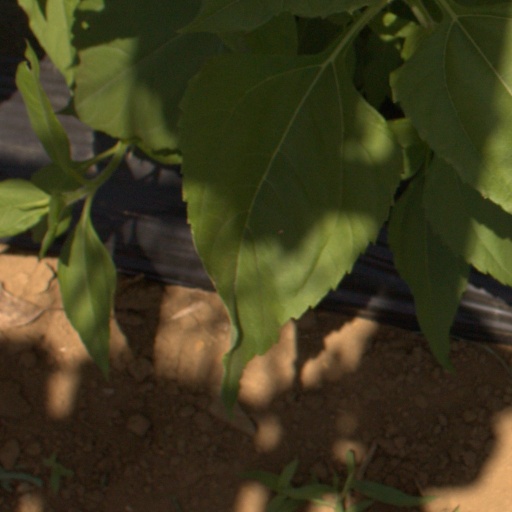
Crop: Jerusalem artichoke